Dura-Europos

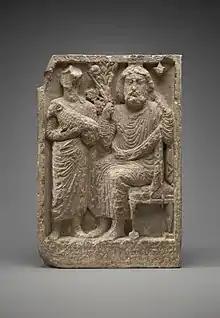
The stele from the Temple of Zeus Kyrios

The Temple of Zeus Megistos (second century AD) on the Acropolis probably replaced a Greek temple of Zeus Olympius. The assignment of the temple to Zeus Megistos is based only on a dedicatory inscription, according to which parts of the building were made by Seleucus, Strategos ("strategos kai epistates") of the city, rebuilt and consecrated to the god. The inscription dates to 169/170 AD and tells of numerous construction works on the temple, perhaps after it was destroyed by an earthquake. Probably then the building received its final form. The founder, Seleukos, was practically a governor in Dura-Europos and belonged to a Greek family who held this office for several generations. The governor's family's house was right next to the temple. Other members of the governor's family, such as Lysias, are also mentioned in inscriptions, but no titles are mentioned, so there is a possibility that these are other people of the same name who did not belong to the governor's family.